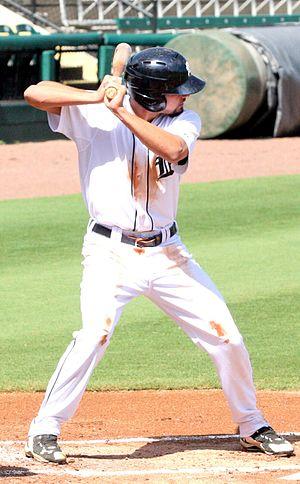
Le match des étoiles de la Ligue majeure de baseball 2012 est la 83ᵉ édition de cette opposition entre les meilleurs joueurs de la Ligue américaine et de la Ligue nationale, les deux composantes des Ligues majeures de baseball.